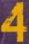
Number: 4